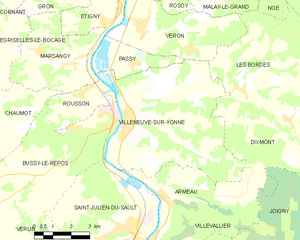
Carte des communes françaises Villeneuve-sur-Yonne